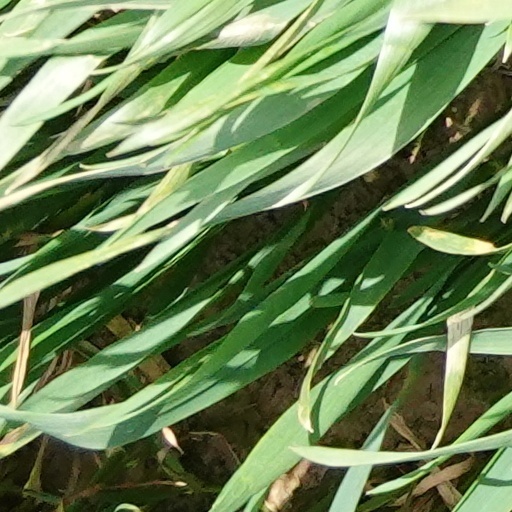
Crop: wheat